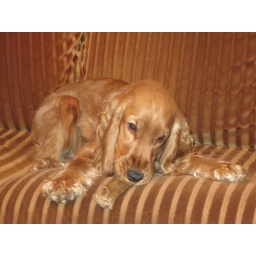
My grand-mother's sofa is in perfect harmony with my mother's dog fur.